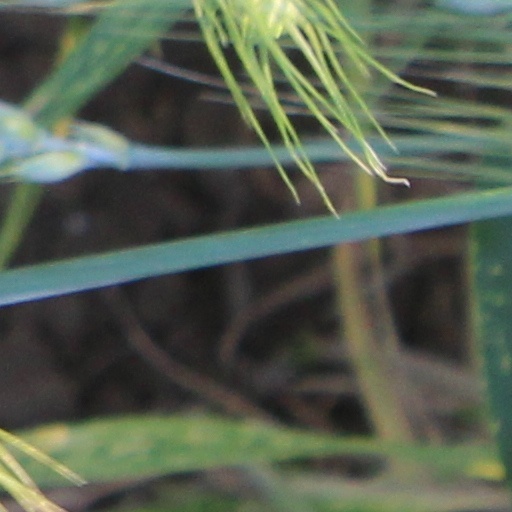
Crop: wheat